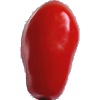
Label: Tomato 2